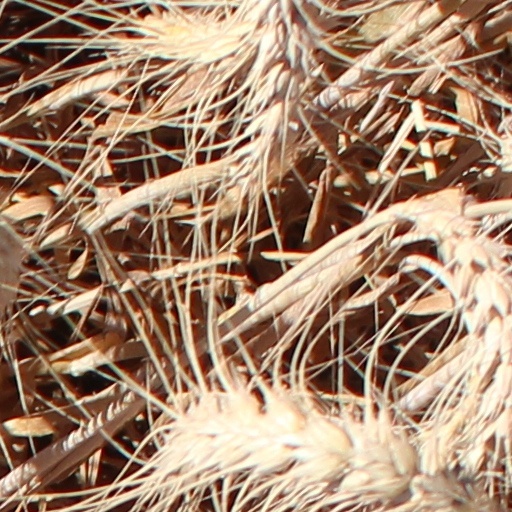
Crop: wheat